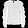
Label: Shirt